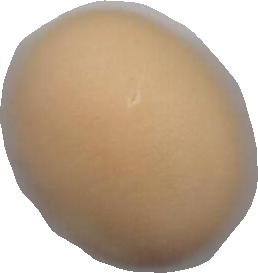
Variety: Grobogan